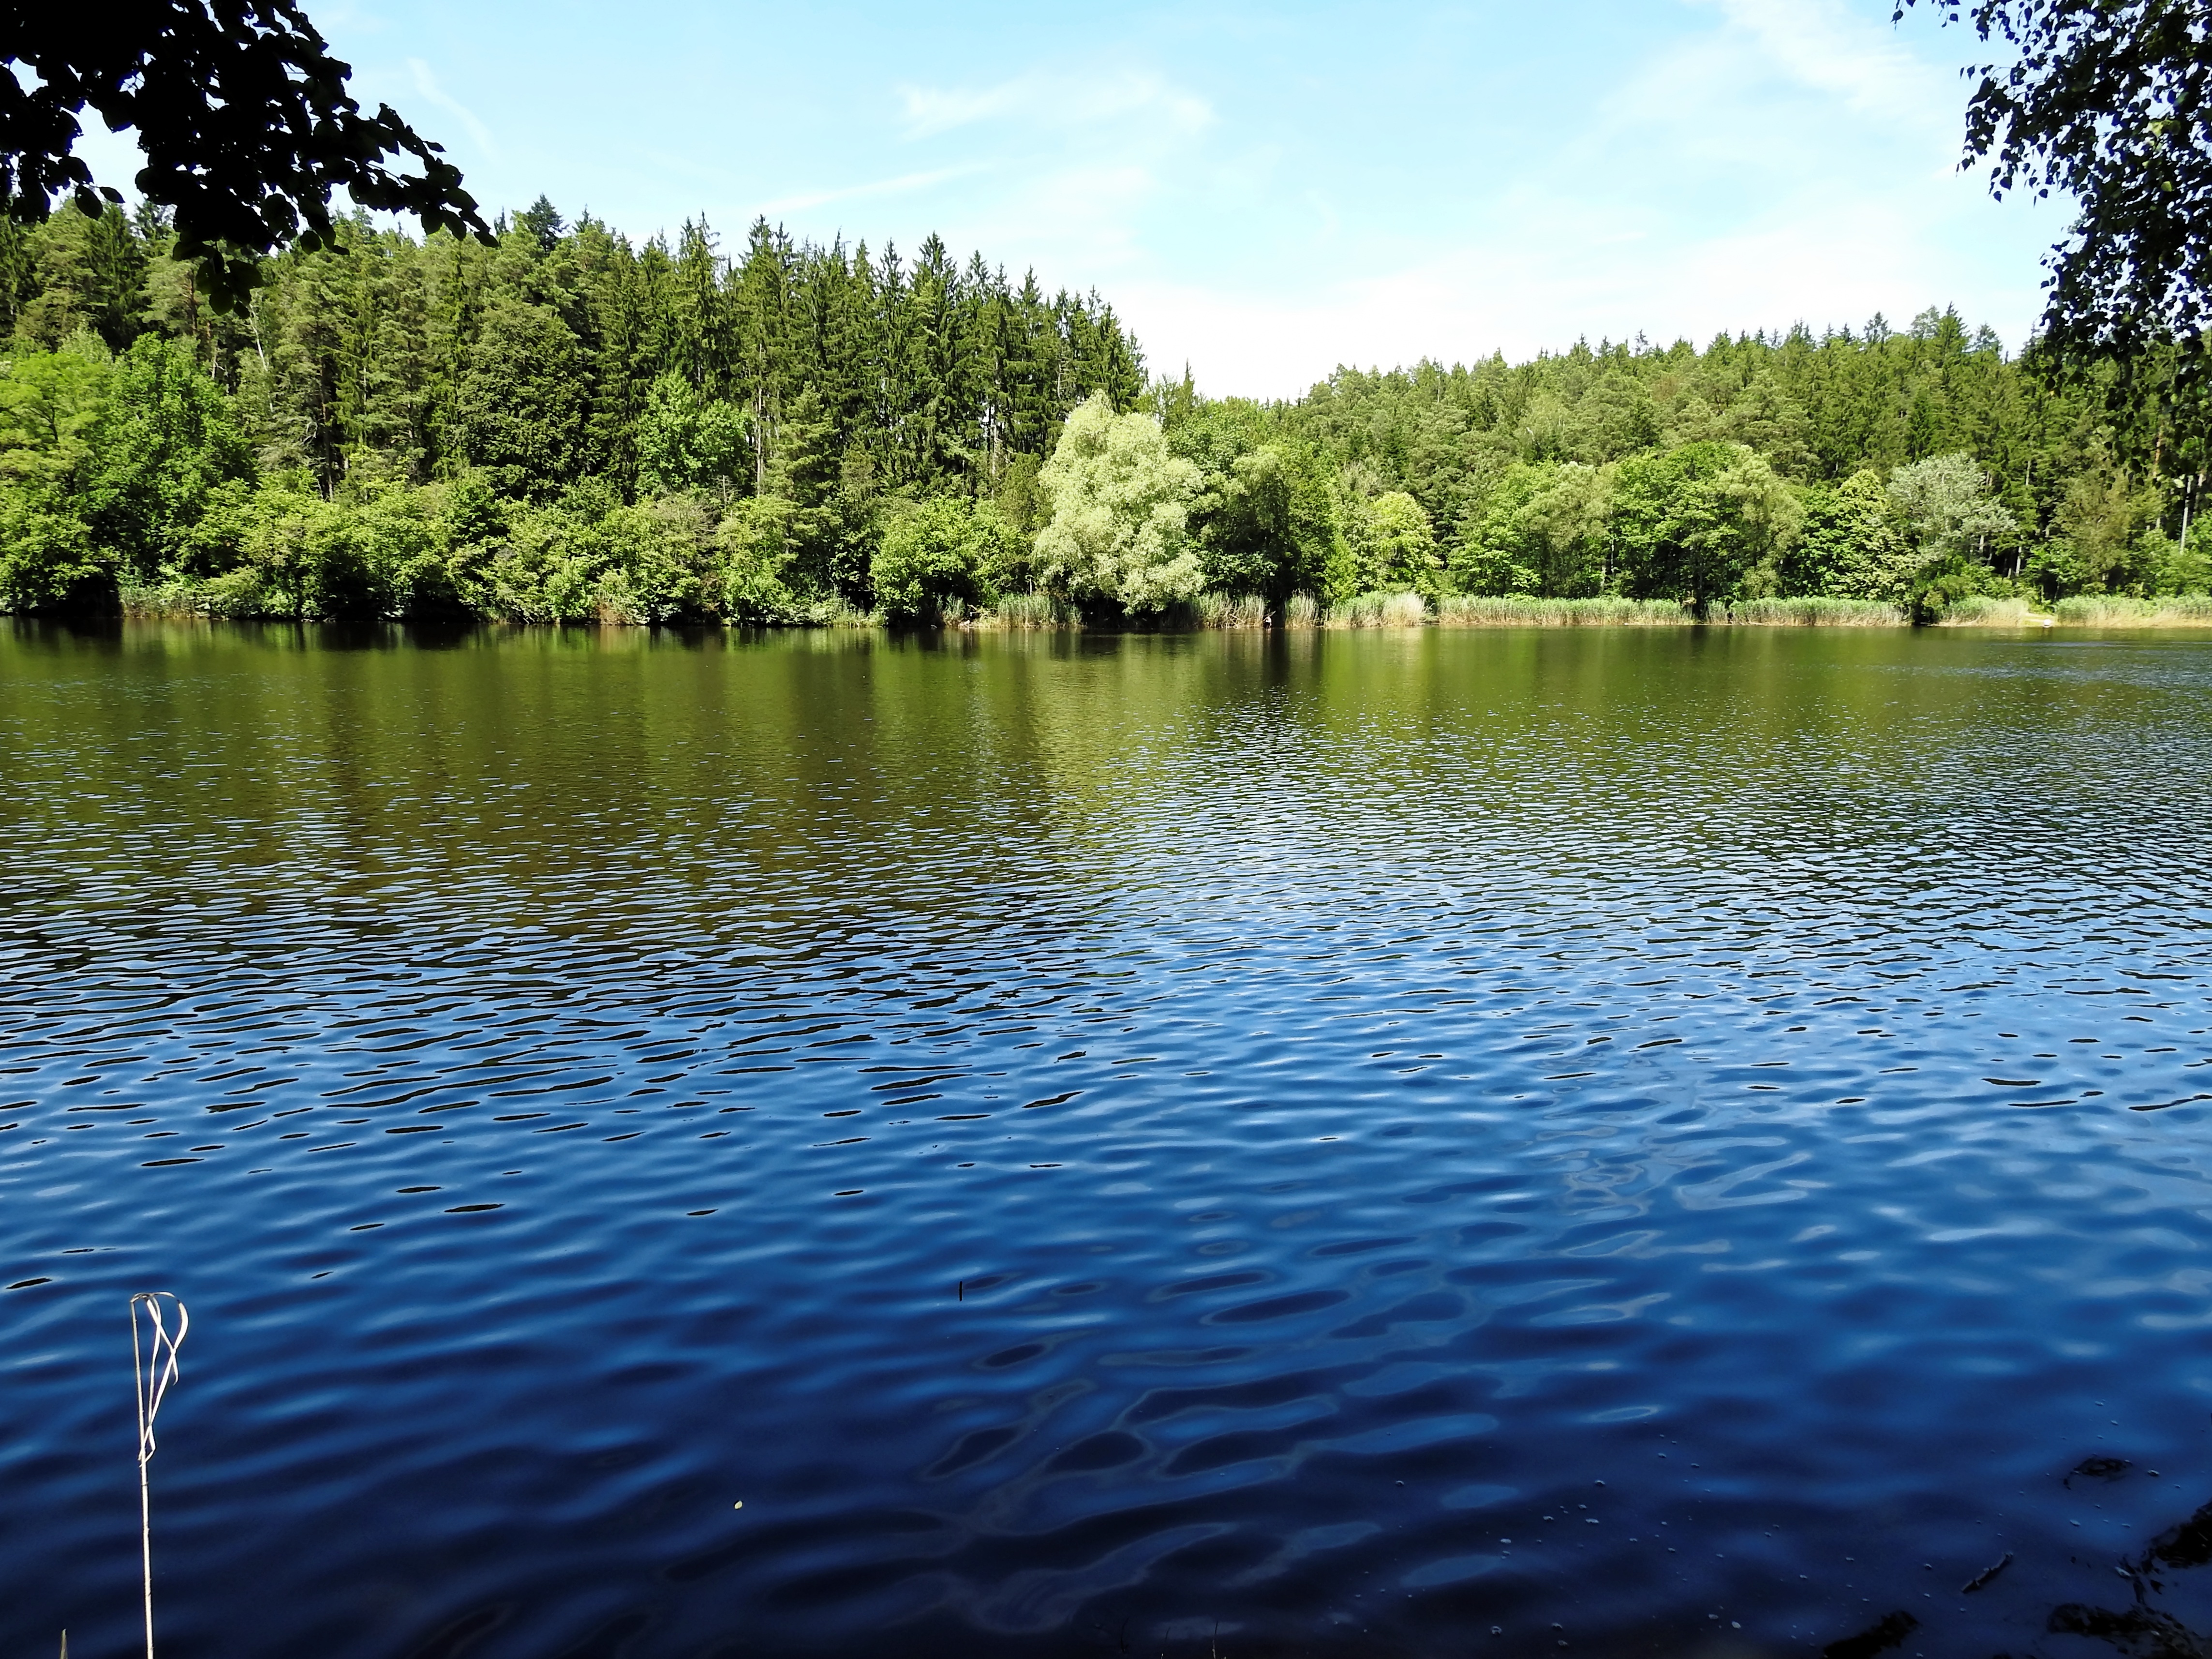
landscape, tree, water, nature, lake, river, pond, reflection, reservoir, body of water, bank, mood, fish pond